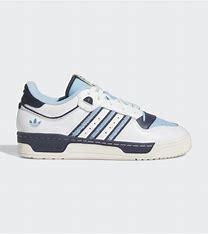
Brand: Adidas
Model: Rivalry 86